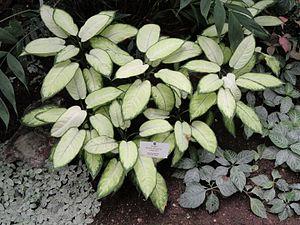
Dieffenbachia seguine est une espèce de plantes de la famille des Araceae. Cette espèce originaire d'Amérique du Sud est utilisée principalement pour son feuillage attractif, comme plante d'ornement dans les jardins des régions tropicales et comme plante d'appartement dans les régions plus froides. En plus des variétés, les horticulteurs ont créé de nombreux cultivars dont le feuillage est diversement panaché.